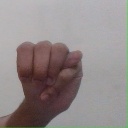
अक्षर: म